Francis Hastings, 10th Earl of Huntingdon

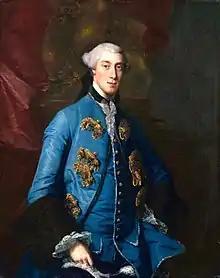
Portrait by Sir Joshua Reynolds, 1754

Francis Hastings, 10th Earl of Huntingdon PC (13March 17292October 1789) was a British peer and politician.